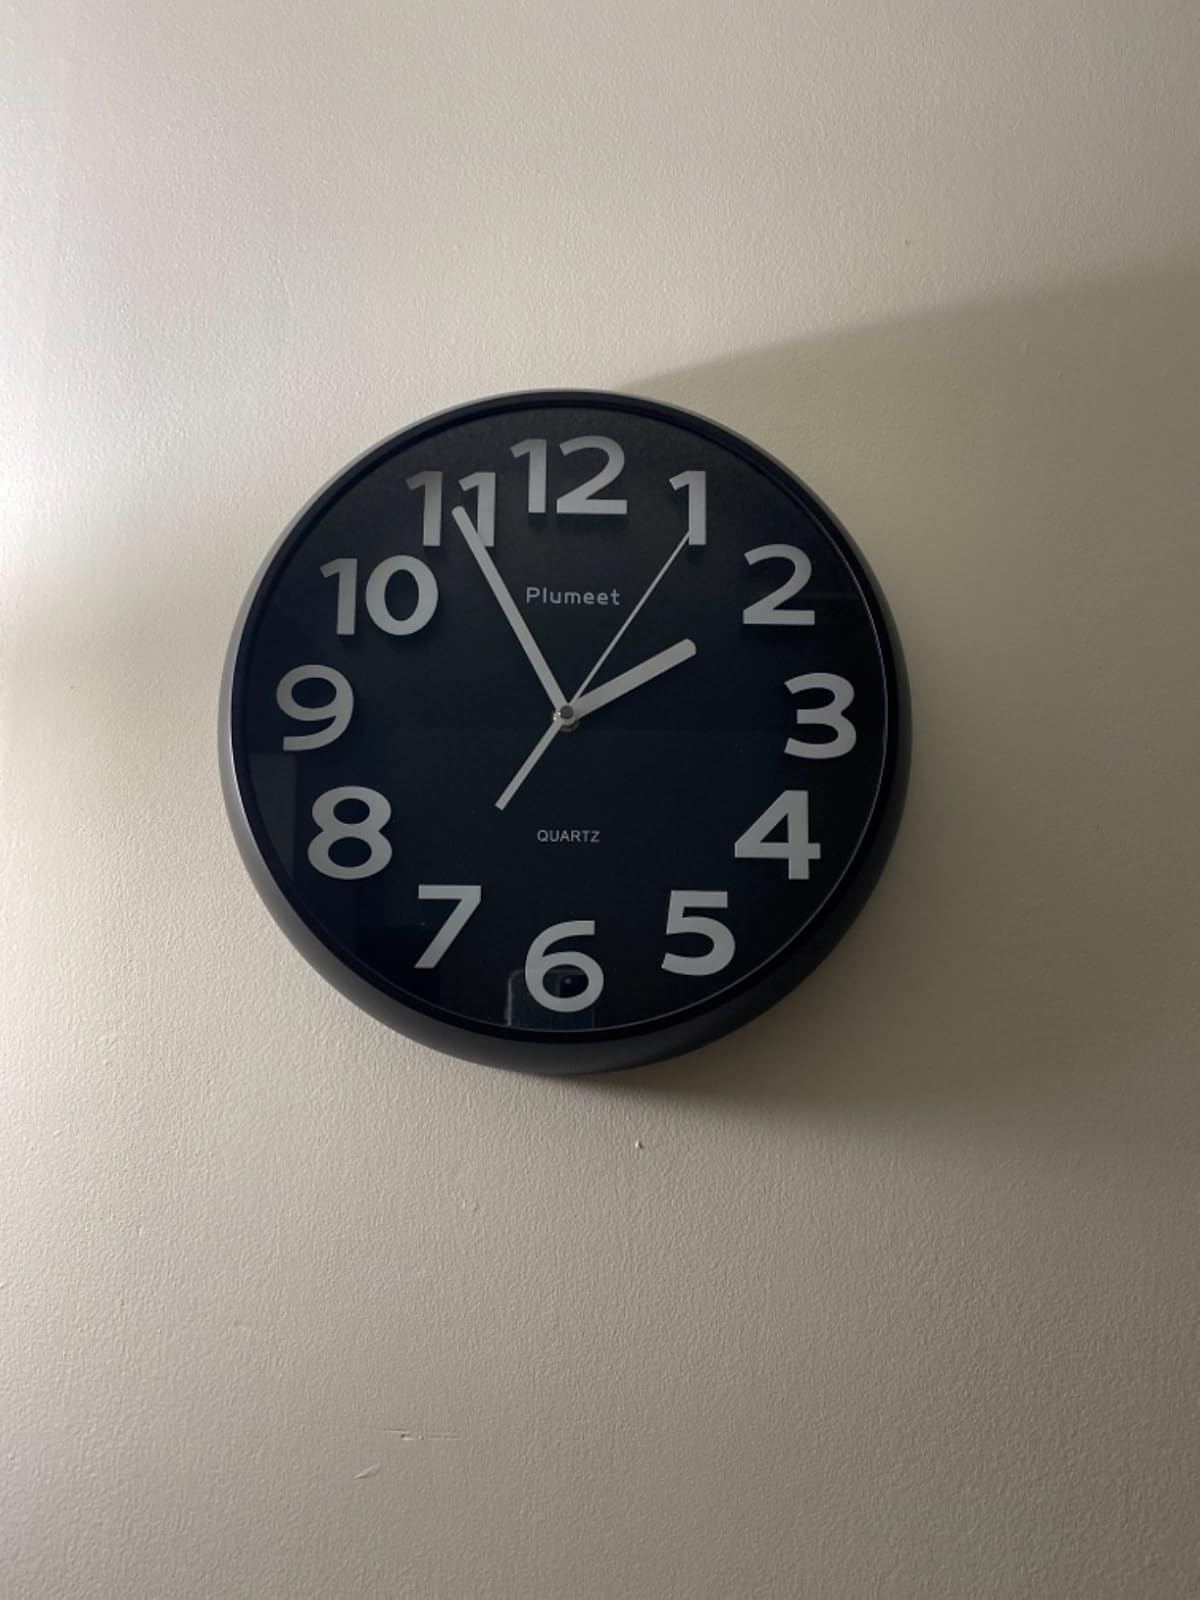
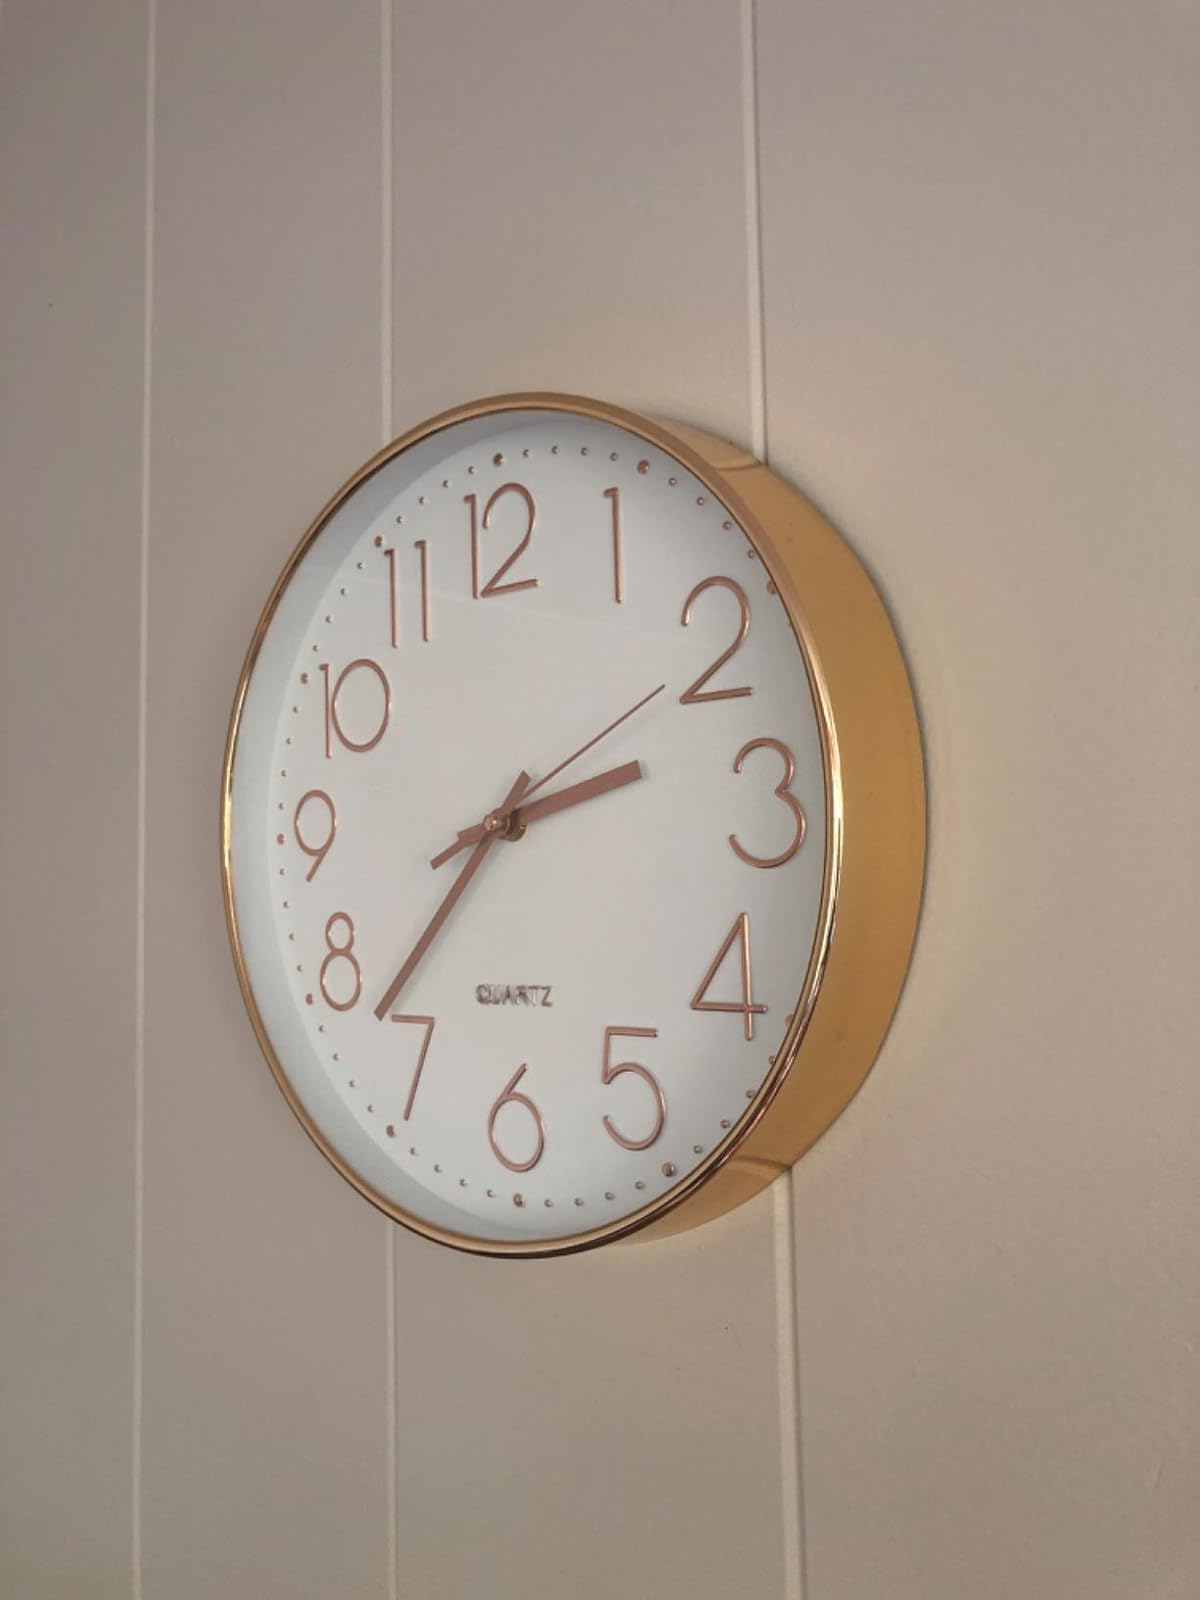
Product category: clock
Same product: no